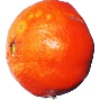
Label: clementine